Feminist perspectives on sex work

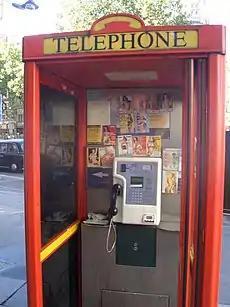
Advertisements for prostitutes fill a phone booth

These feminists argue that, in most cases, prostitution is not a conscious and calculated choice. They say that most women who become prostitutes do so because they were forced or coerced by a pimp or by human trafficking, or, when it is an independent decision, generally is the result of extreme poverty and lack of opportunity, or of serious underlying problems, such as drug addiction, past trauma (such as child sexual abuse), and other unfortunate circumstances.